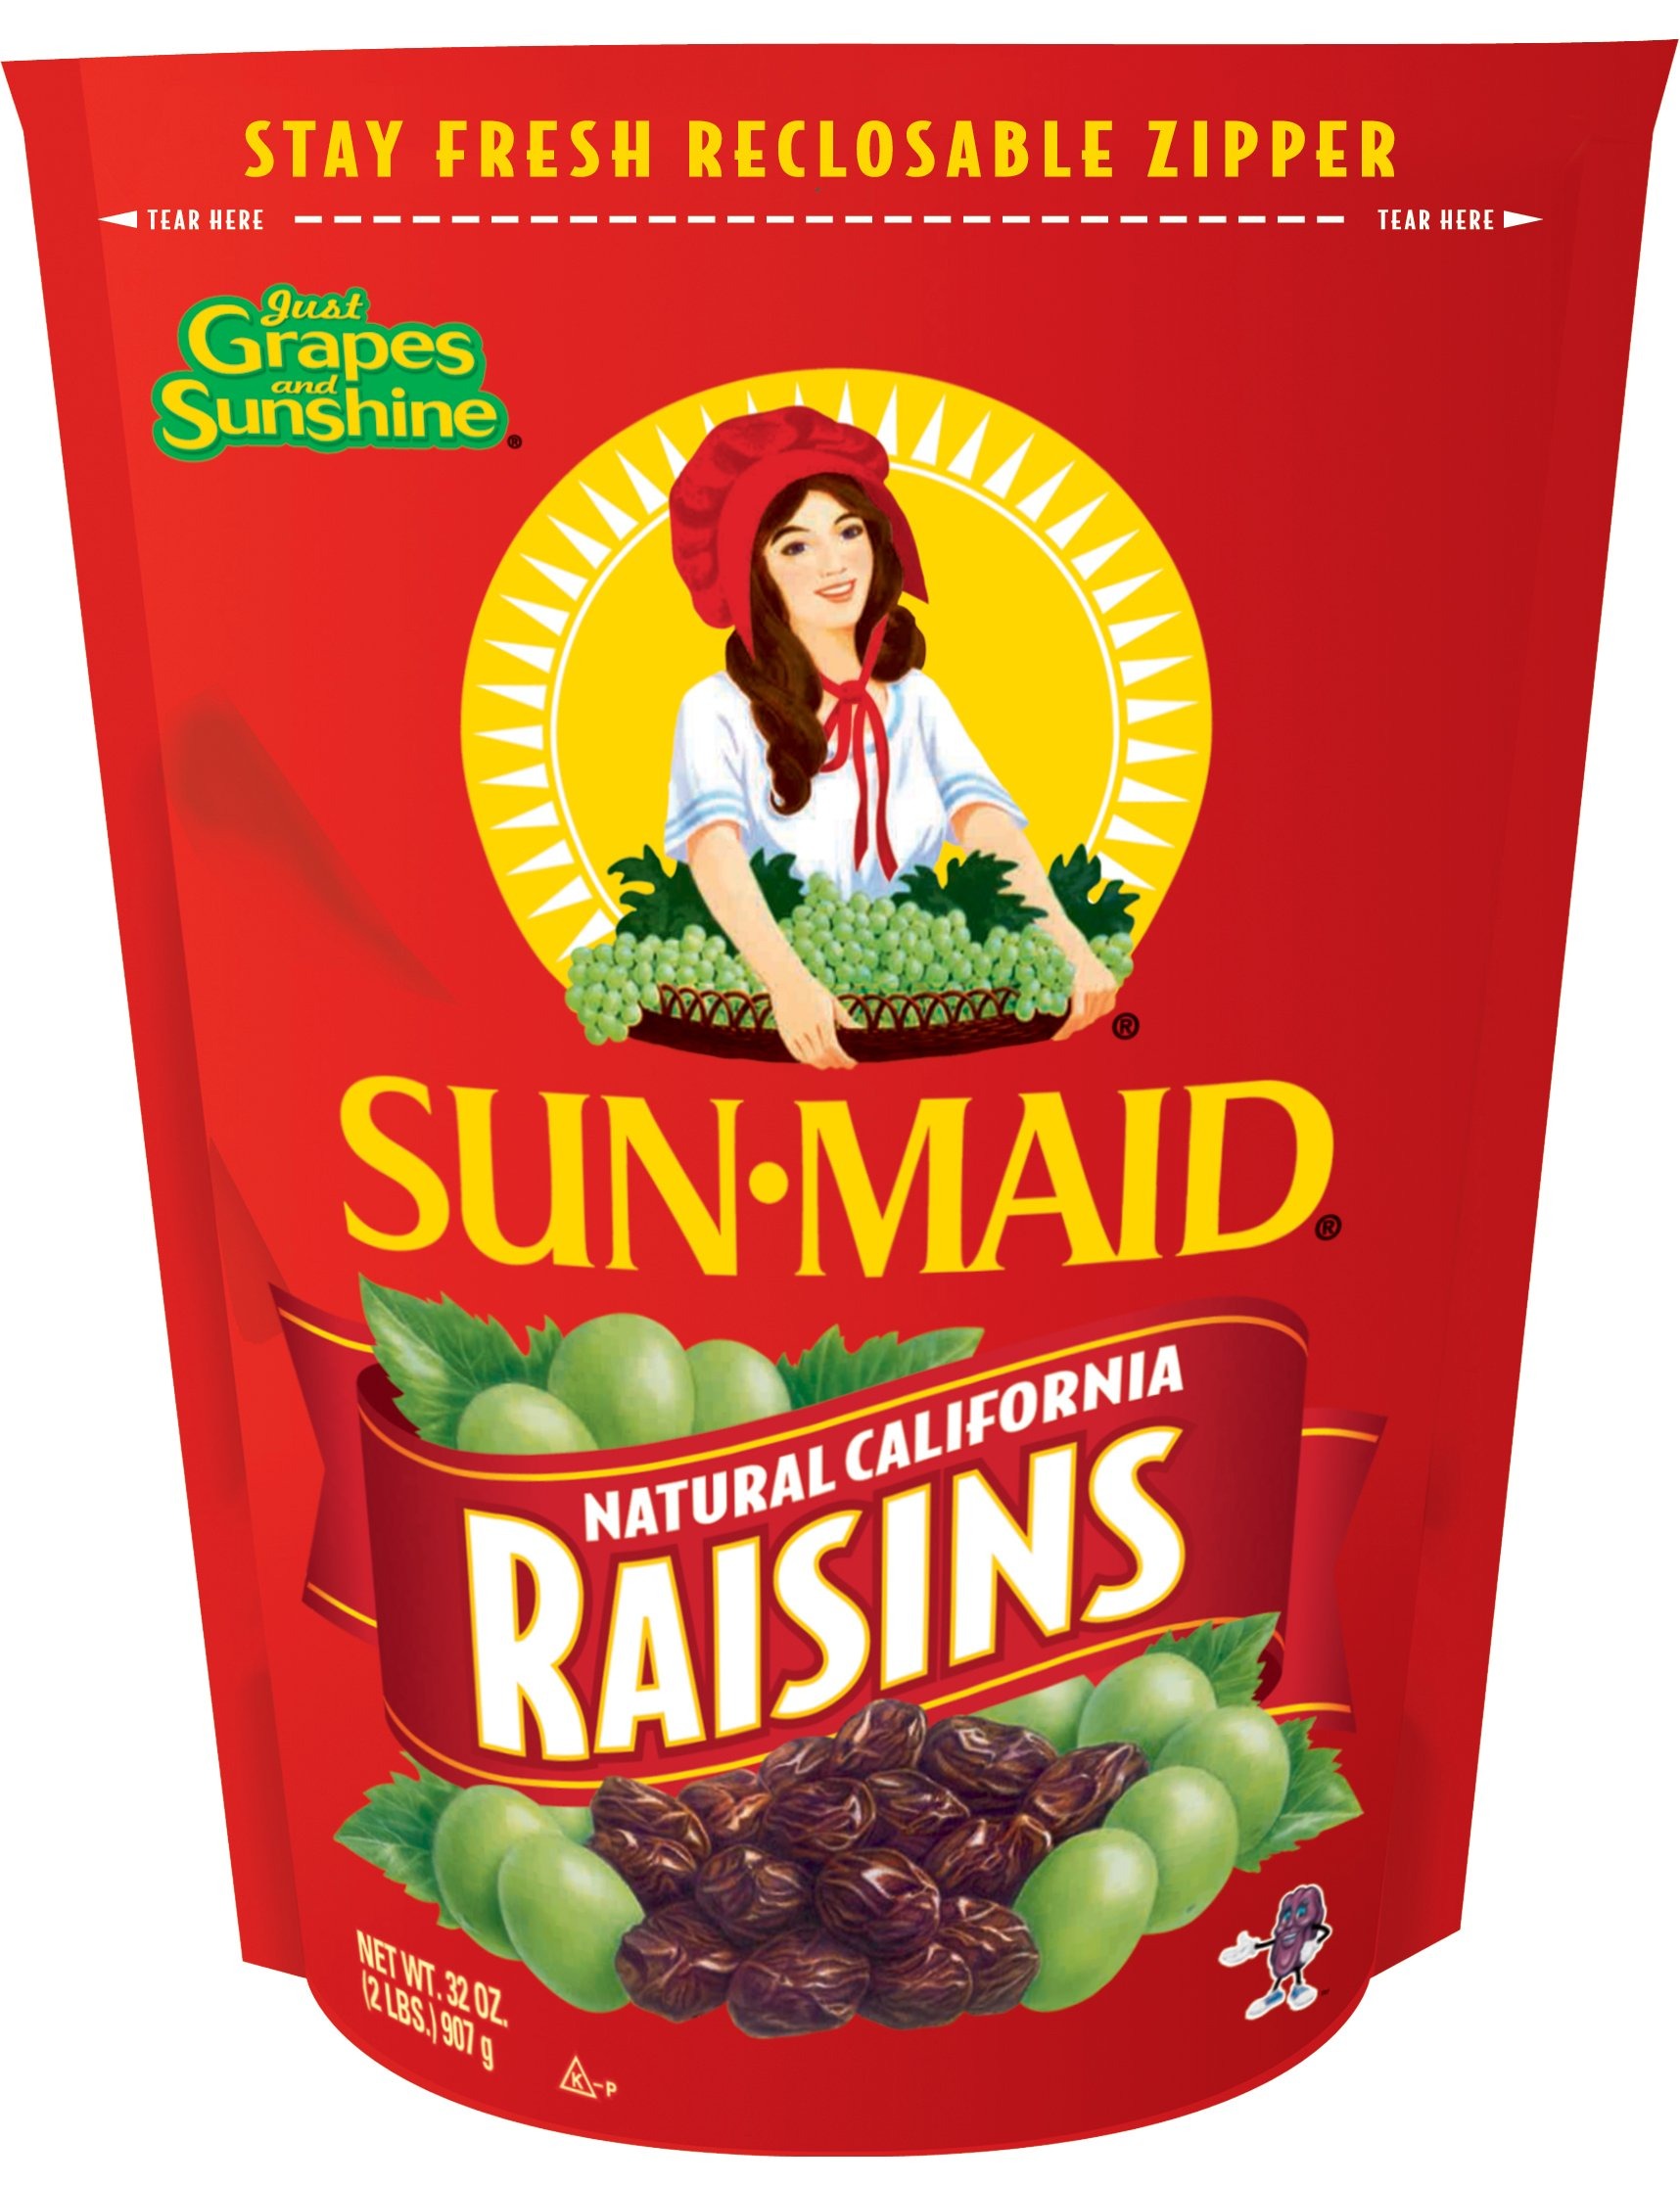
Item Name: Sun Maid Natural California Raisins, 32 Oz
Bullet Point 1: Item Package Weight: 32.0 oz
Bullet Point 2: Ingredients: CALIFORNIA SEEDLESS RAISINS'
Bullet Point 3: Item Package Dimension: 9.0" L x 5.7" W x 1.8" H
Value: 32.0
Unit: Ounce

Price: 6.875